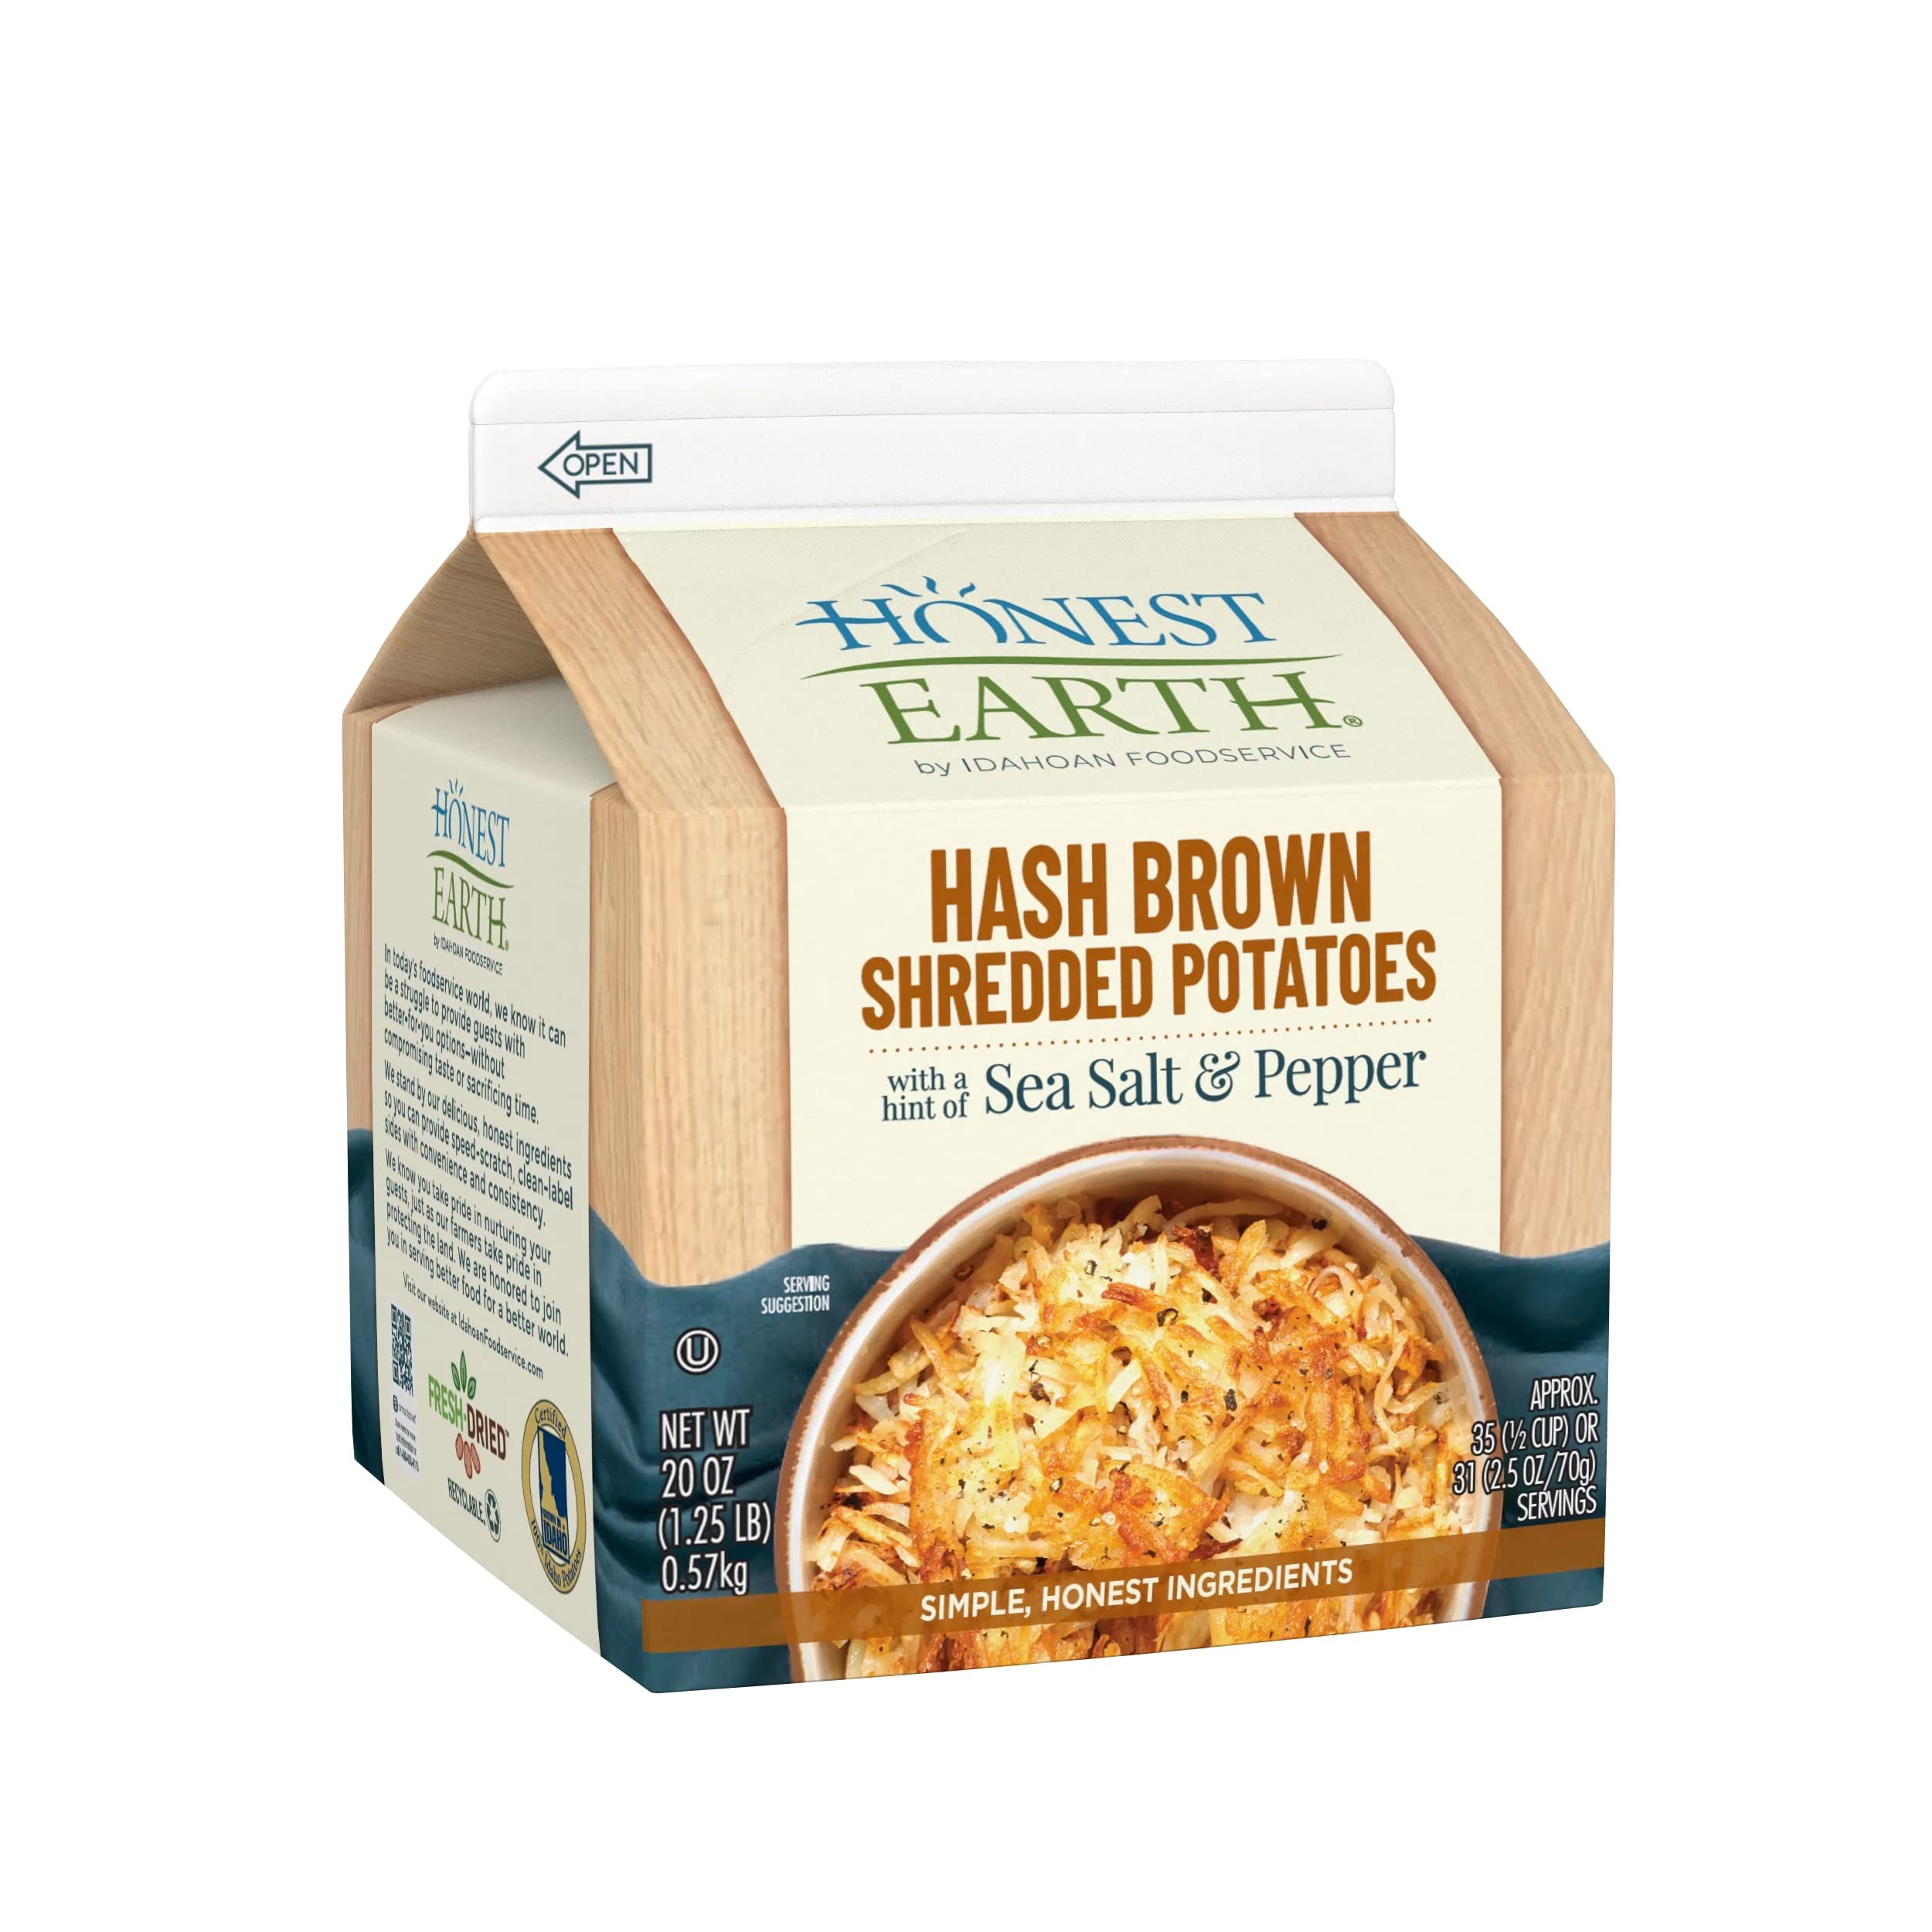
Item Name: Honest Earth® Hash Brown Shredded Potatoes with a Hint of Sea Salt & Pepper, 1.25lb Carton (Pack of 8)
Value: 160.0
Unit: Ounce

Price: 61.99